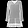
Label: Dress